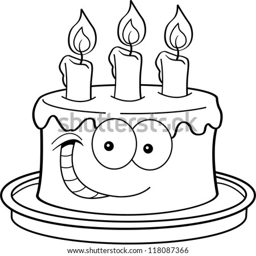
black and white illustration of a cake with candles .